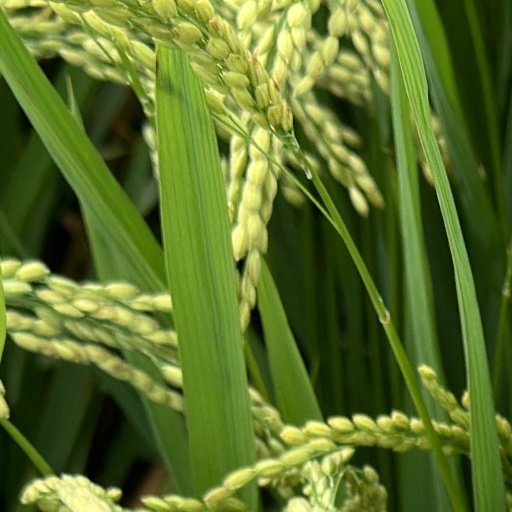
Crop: rice